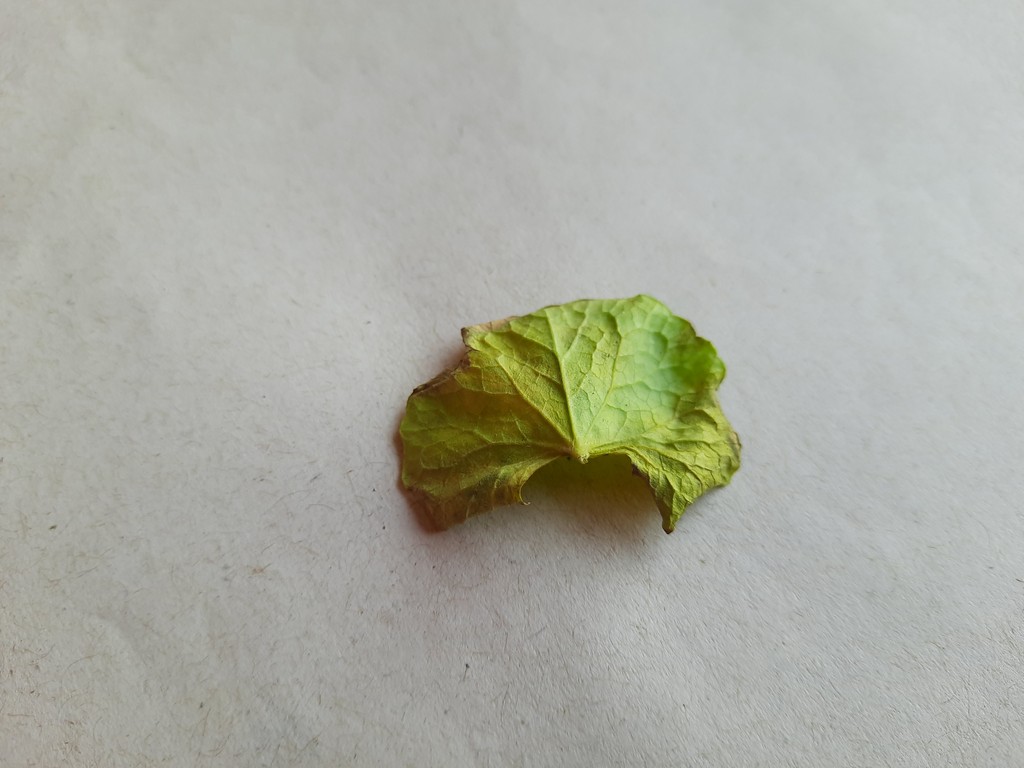
Label: Unhealthy